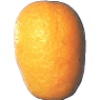
Label: Kumquats 1